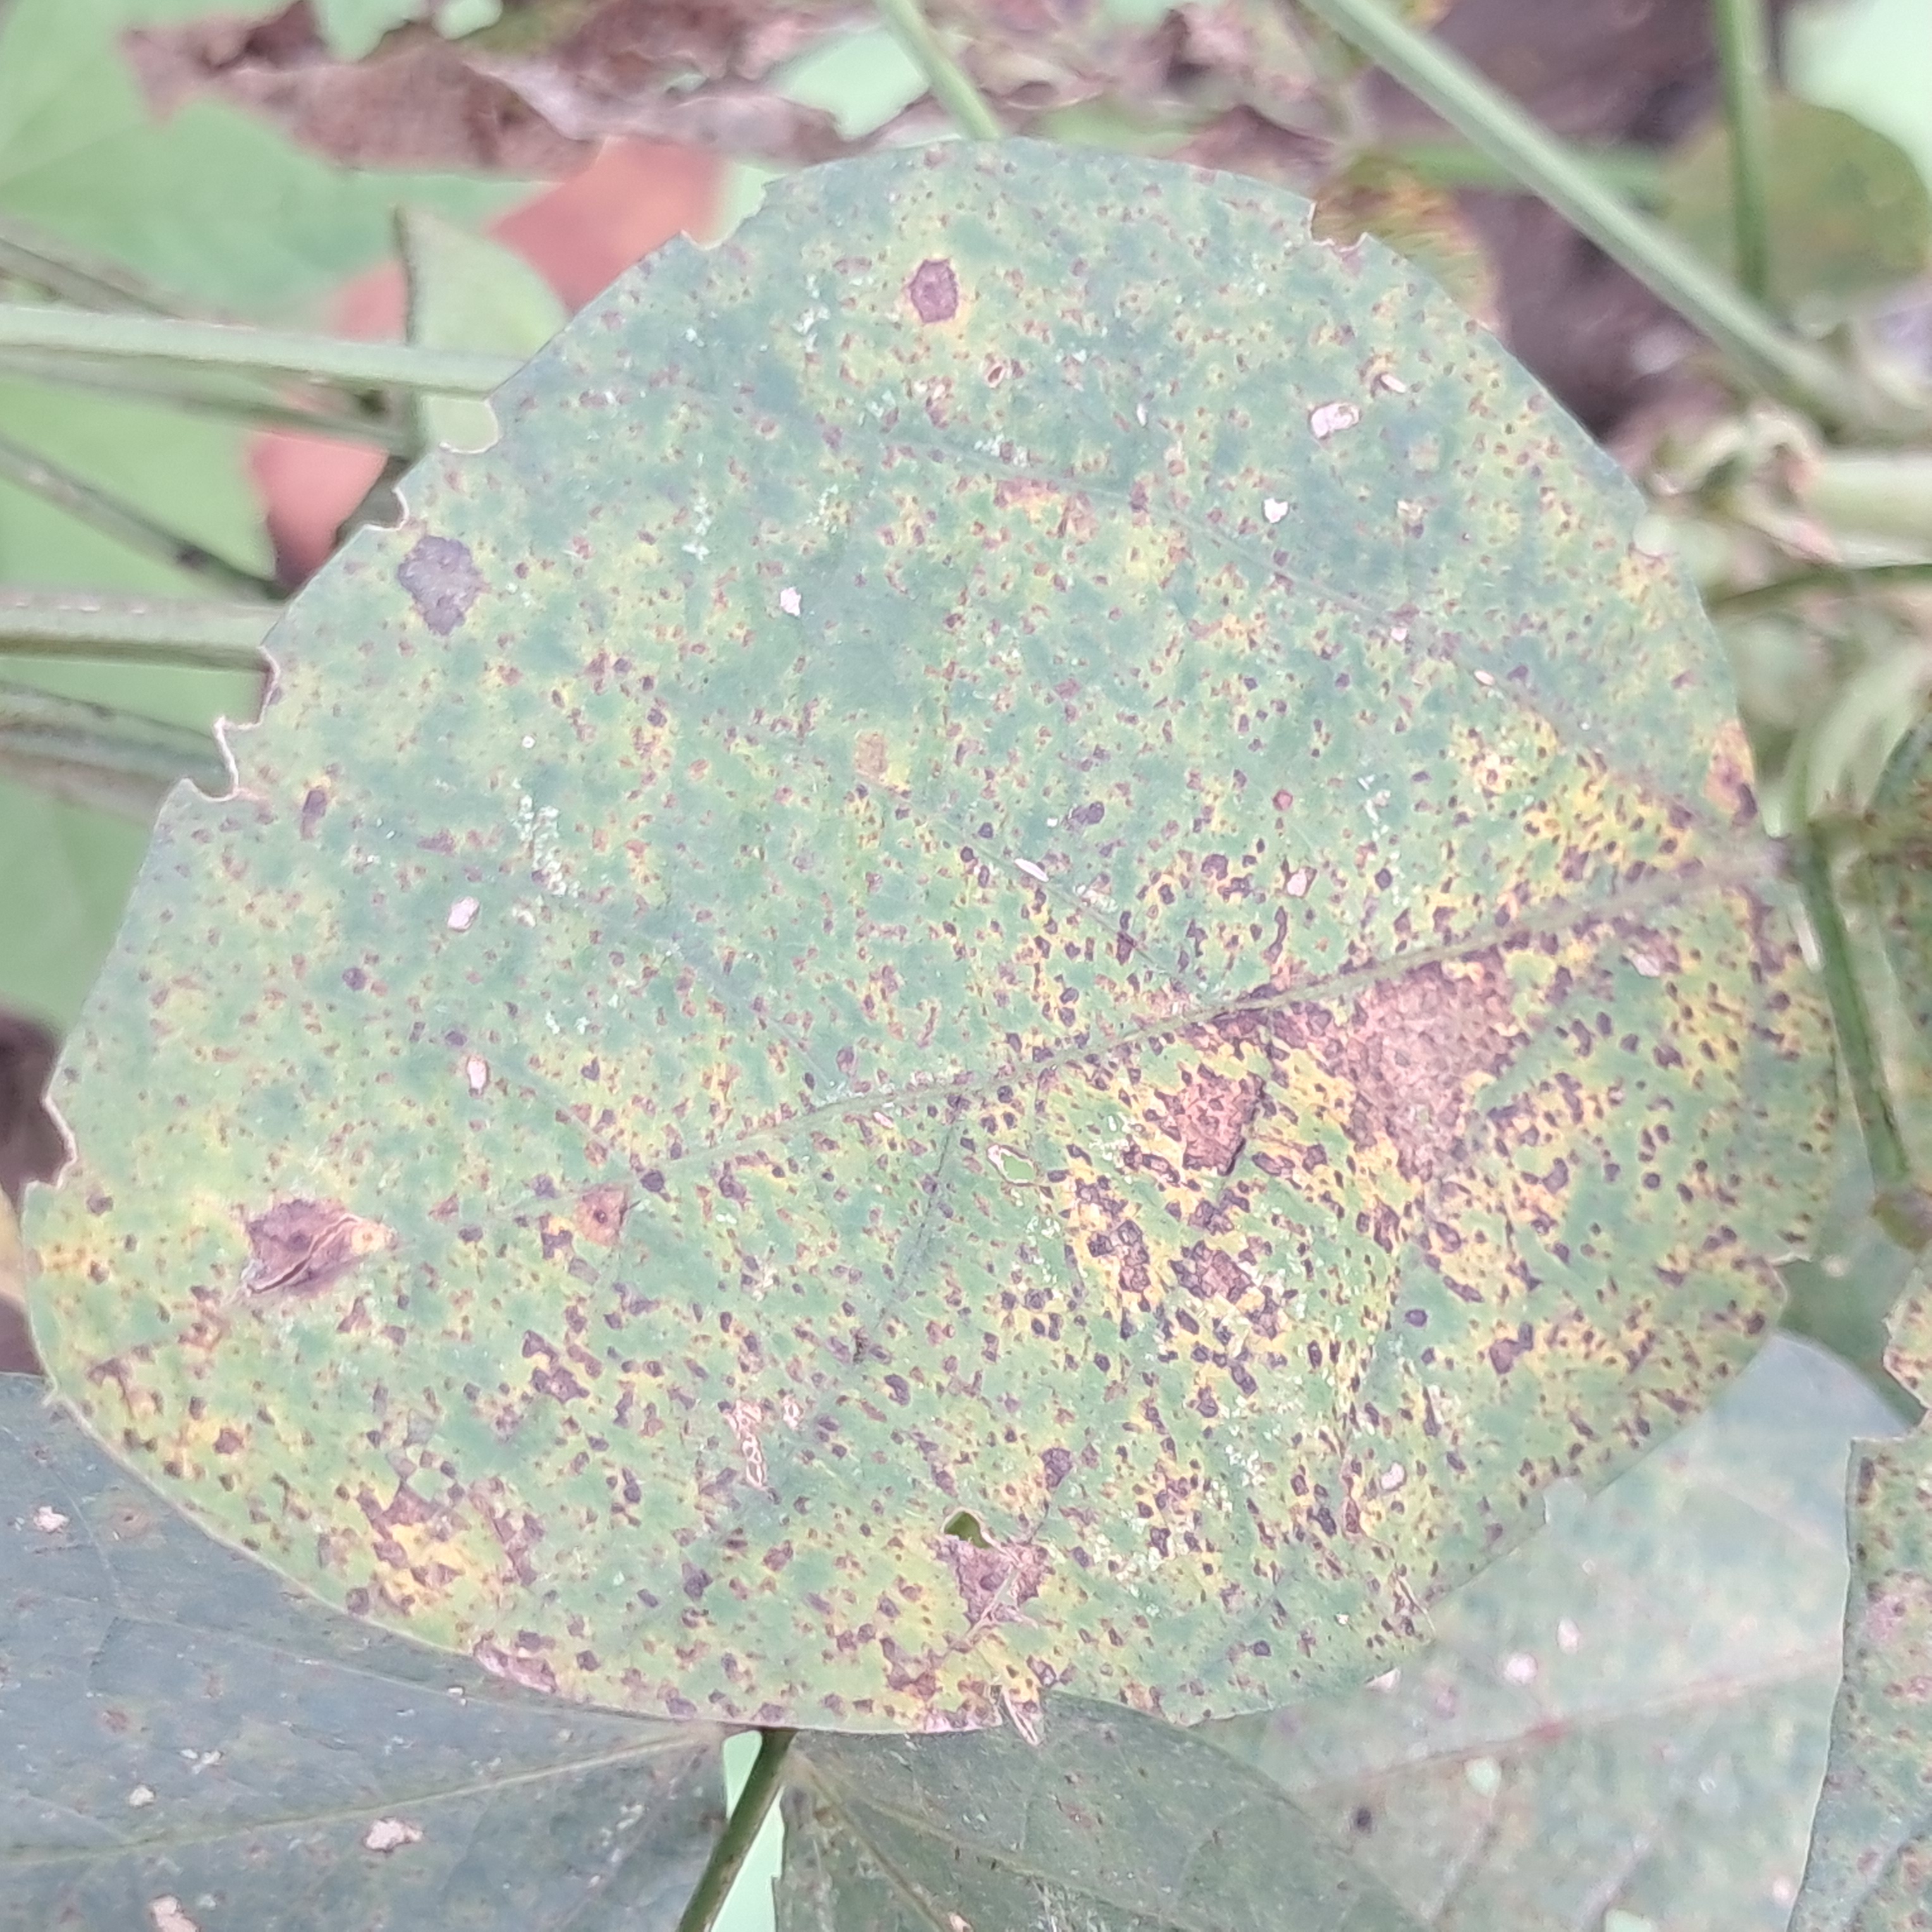
Label: Rust